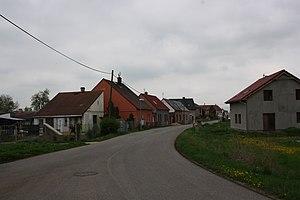
Keblice est une commune du district de Litoměřice, dans la région d'Ústí nad Labem, en Tchéquie. Sa population s'élevait à 368 habitants en 2018.